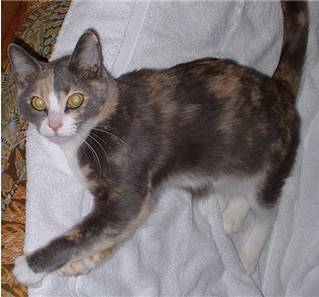
Label: cat